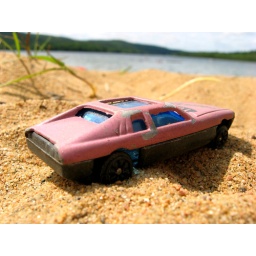
A car I found in the sand at fergison lake :)